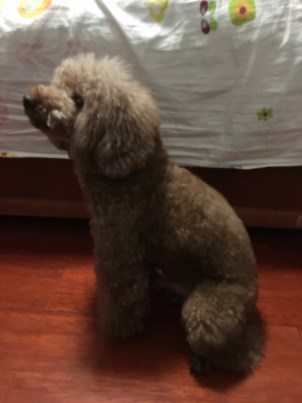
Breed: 7449-n000128-teddy